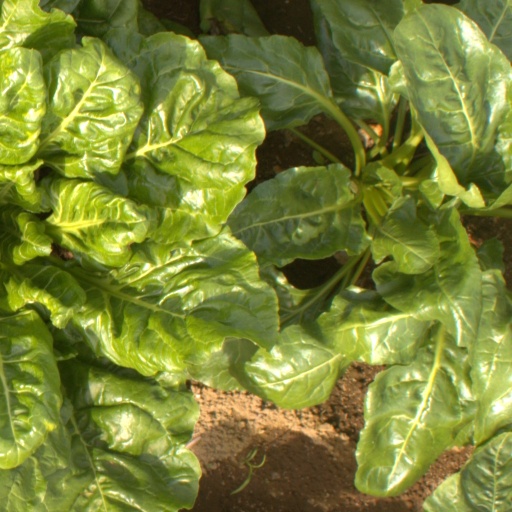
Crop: sugar beet